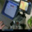
Label: television